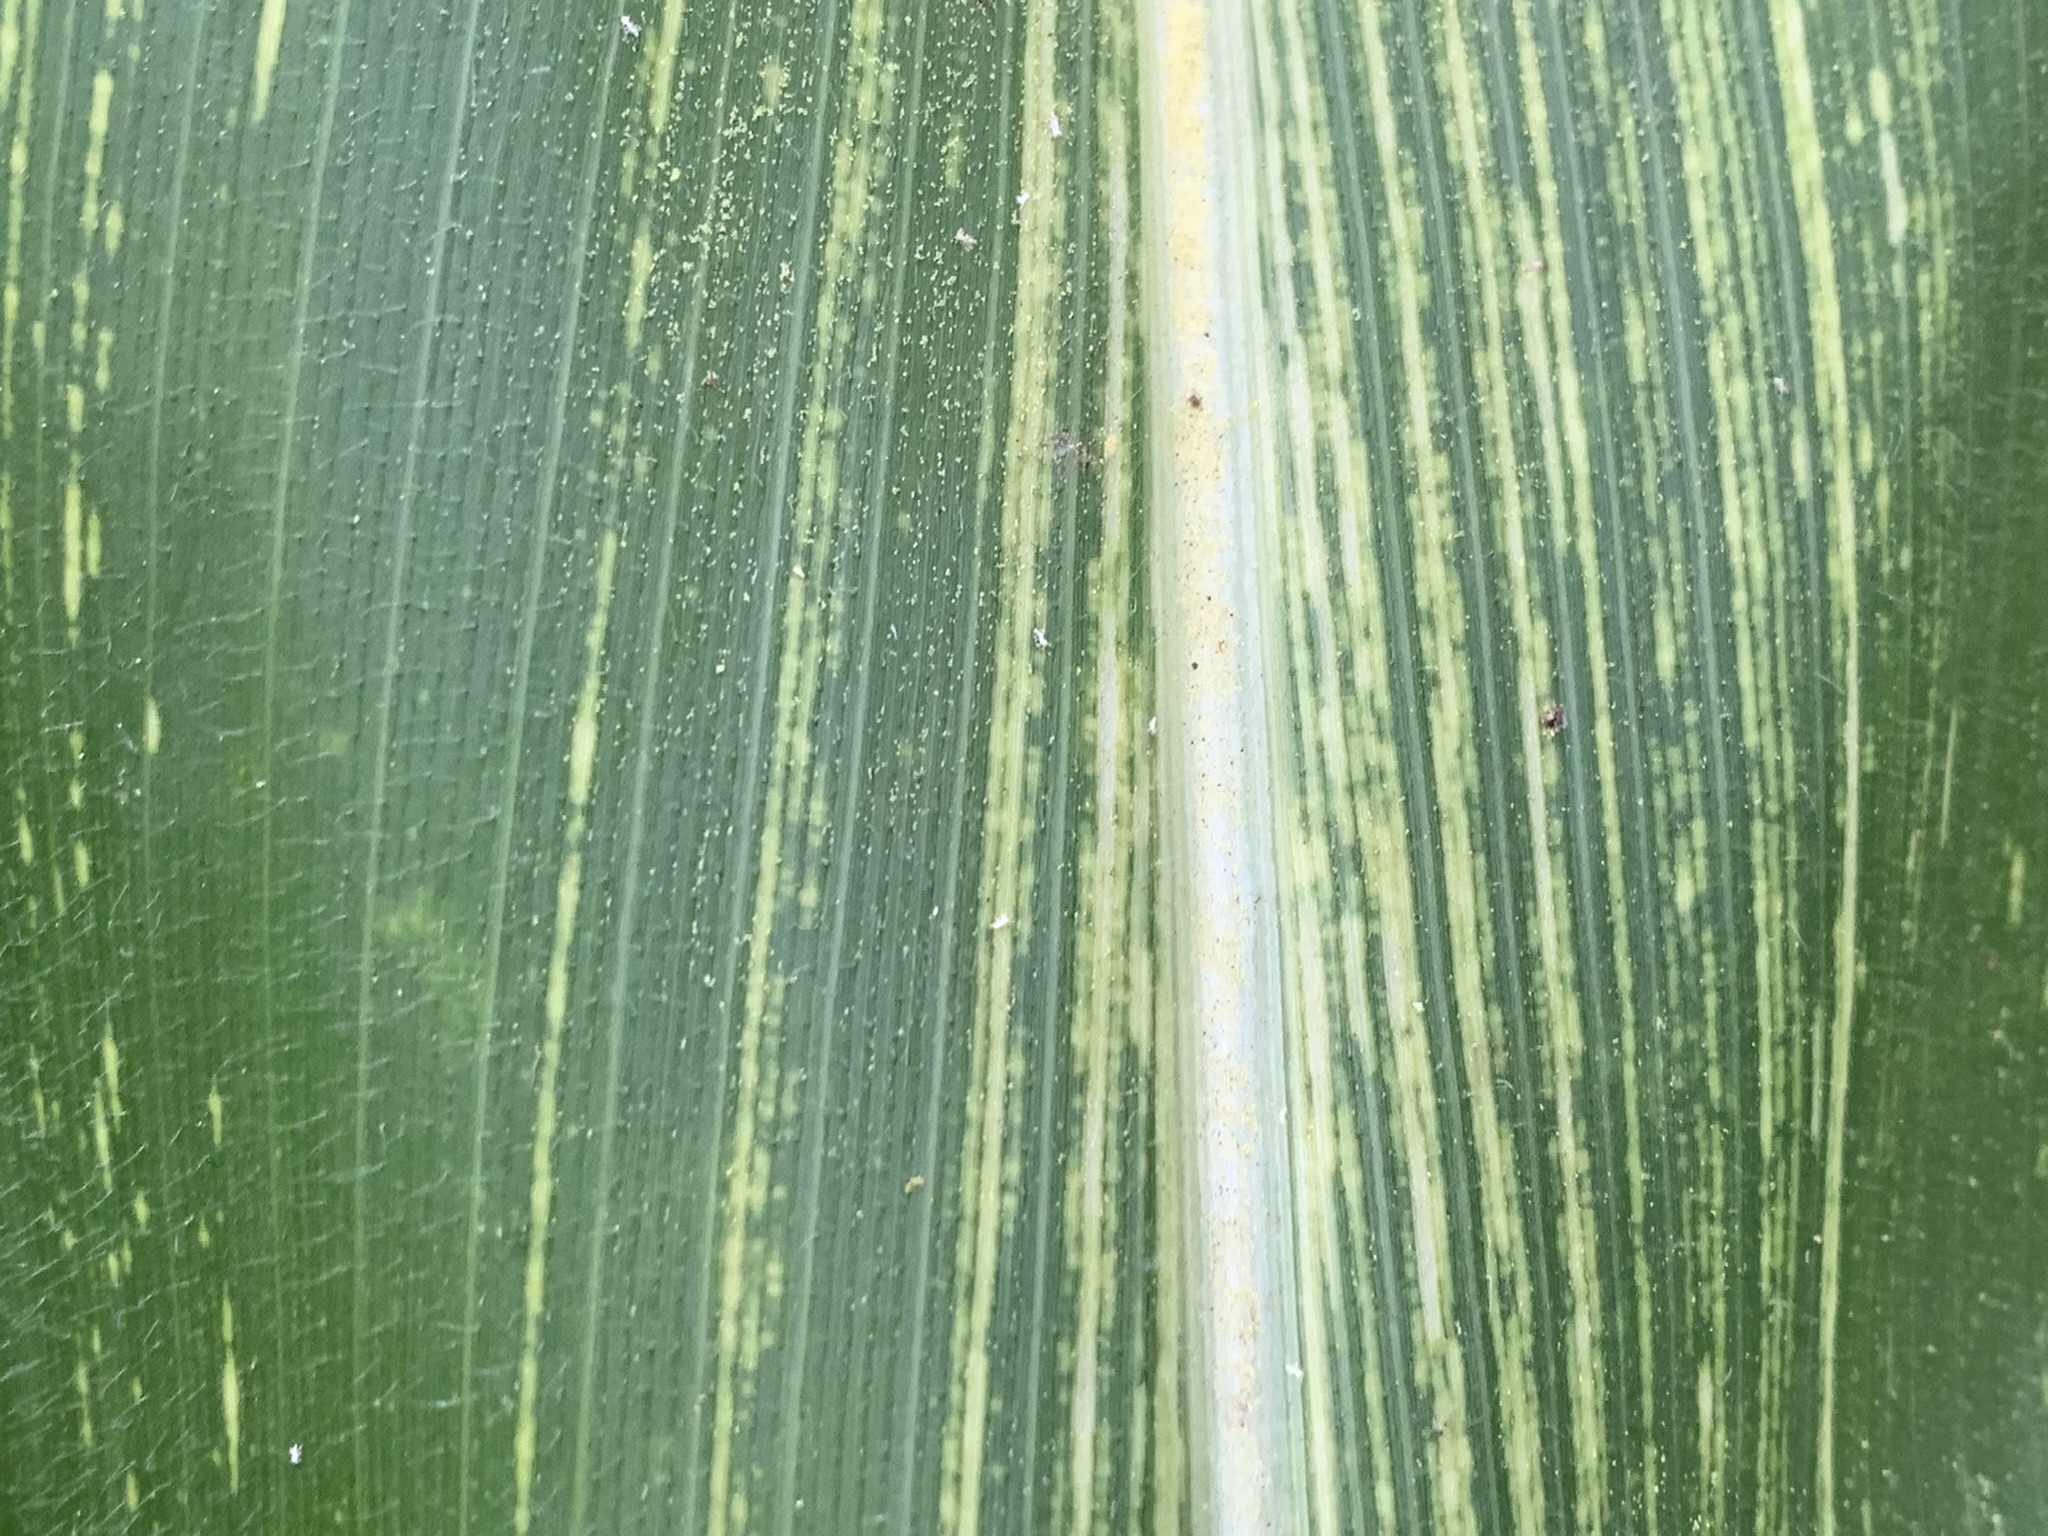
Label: MSV